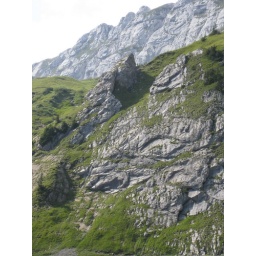
exposed rock in green